Siege of Quebec (1760)

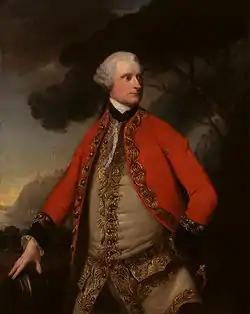
Governor of Quebec James Murray – from an unknown artist circa 1762

Murray meanwhile drew up plans, if the city were to fall to the French, to withdraw to the Île d'Orléans to the east and wait for reinforcements to arrive. As the French siege works began to take shape, morale plummeted for the British and teetered on the brink of anarchy. Fearing a wider breakdown in discipline, Murray ordered harsh punishments for offenders. One man was hanged on the spot for endemic drunkenness, and Murray had all the liquor in the Lower Town poured away or destroyed. Nevertheless, the French siege works were soon being bombarded with considerable accuracy, and by May 1, order, subordination, hope, and almost confidence were completely restored in Murray's army.